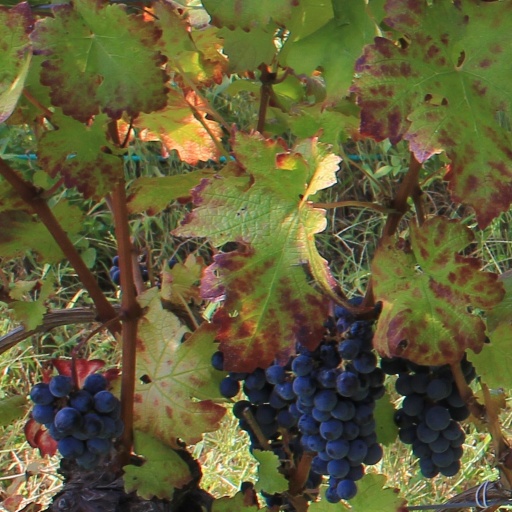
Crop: grape